Medomsley

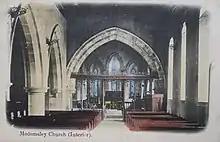
The interior of St Mary Magdalene Church, before 1914

The Church of England parish church of St Mary Magdalene is a sandstone building completed in the 13th century. In 1878 it was restored to designs by the architects HJ Austin, RJ Johnson and WS Hicks, who added a new roof, chancel screen (designed by Hicks) and north aisle. It is a Grade I listed building.